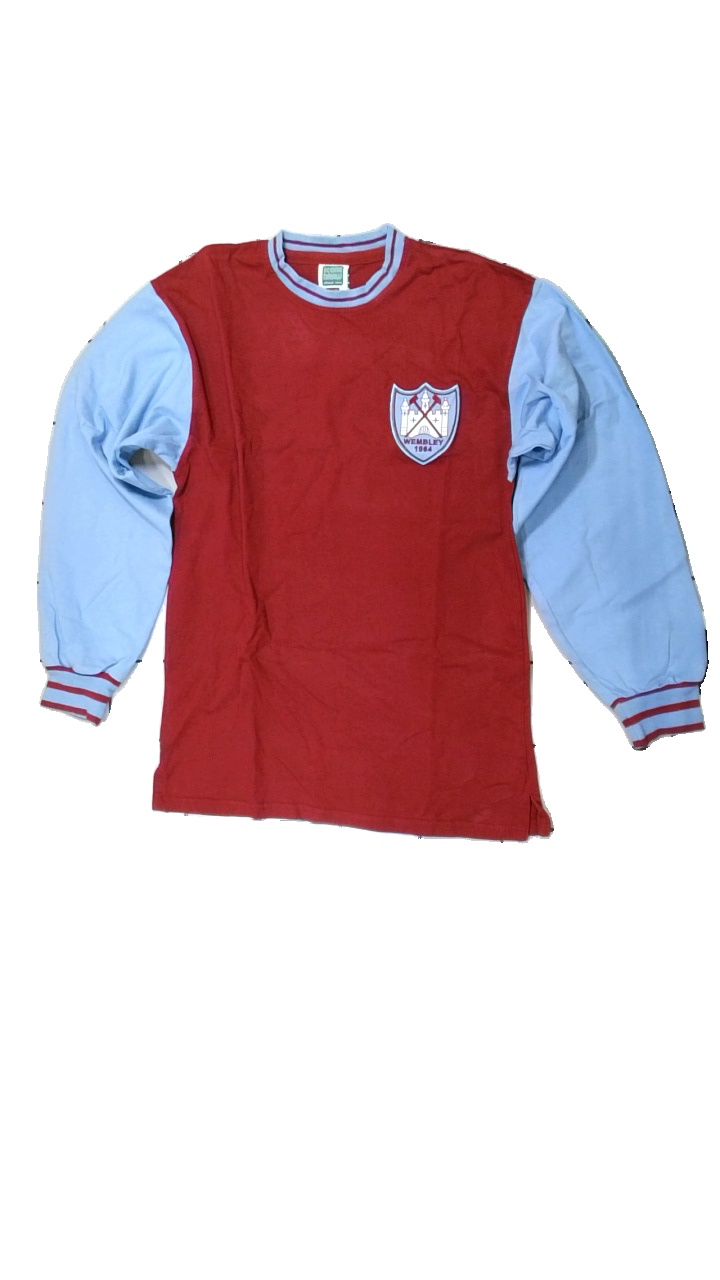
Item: Top (Men)
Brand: Score Draw
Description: två färgad långärmad tröja
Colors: White, Blue, Red
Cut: Regular
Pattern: Other
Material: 100% cotton
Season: All
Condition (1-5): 5
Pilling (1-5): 5
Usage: Reuse
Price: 50-100